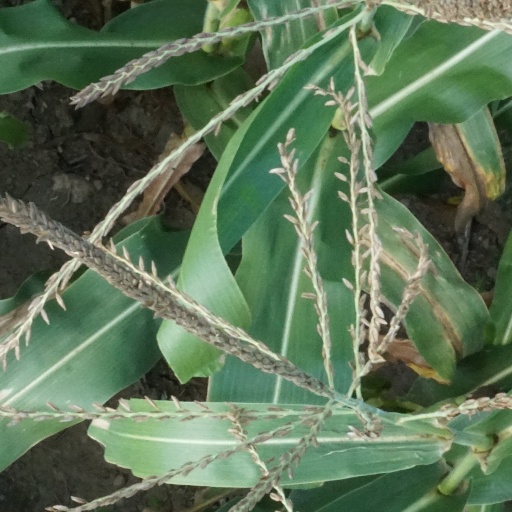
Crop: maize; corn